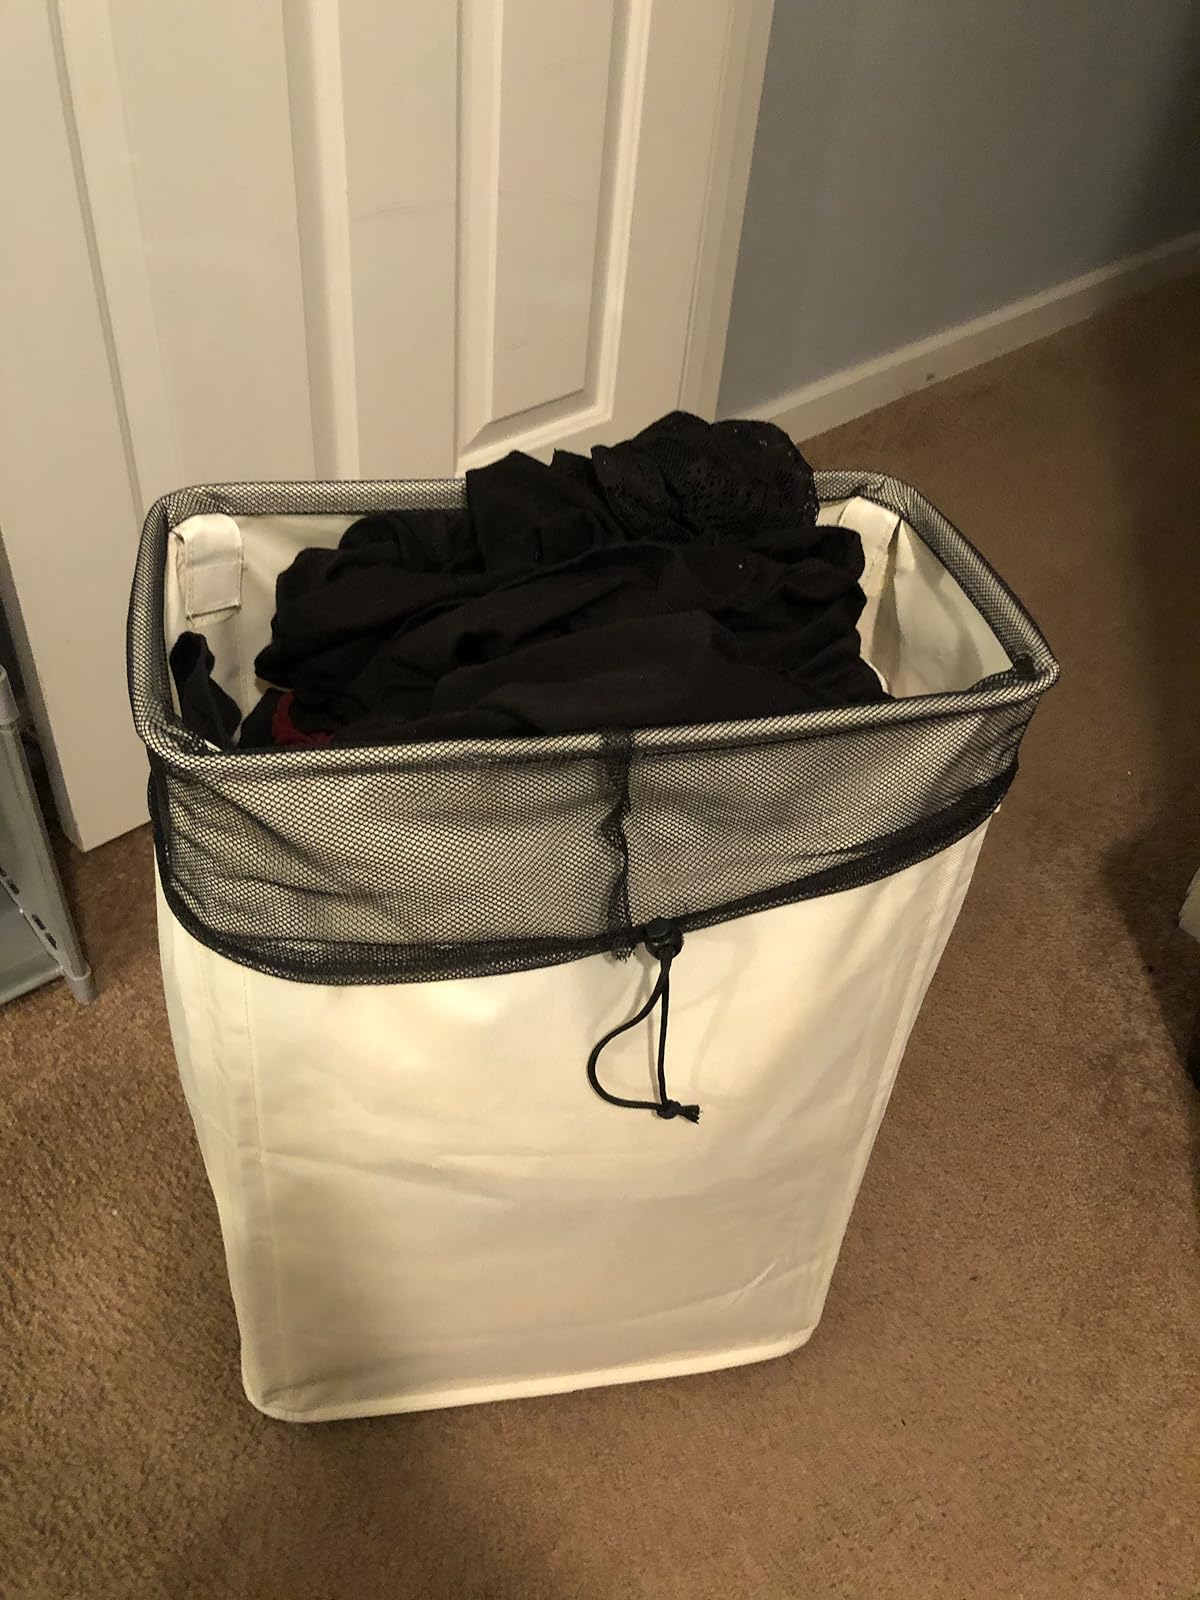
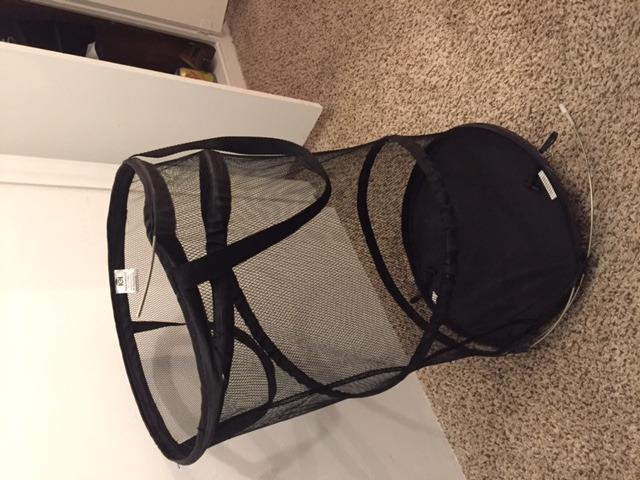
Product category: items_hamper
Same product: no